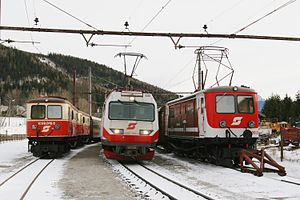
Østrigs transport / Jernbaner / Banerne i dag og i fremtiden
Smalsporslokomotiver på Mariazellerbahn
Østrigs transport omfatter vejnettet, togdriften samt flytrafikken i Østrig.